Paul Lauters

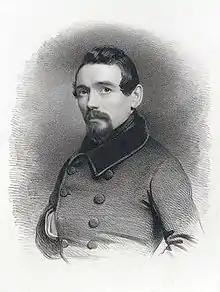
Portrait of Paul Lauters (1842) by Charles Baugniet

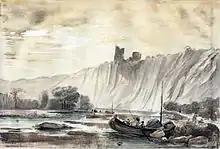
Paul Lauters, "Ruines du Château de Montfort à Esneux", 1841

Paul Lauters or Paul Lauteri (16 July 1806, Brussels – 12 November 1875, Brussels), was a Belgian printmaker, illustrator and painter.